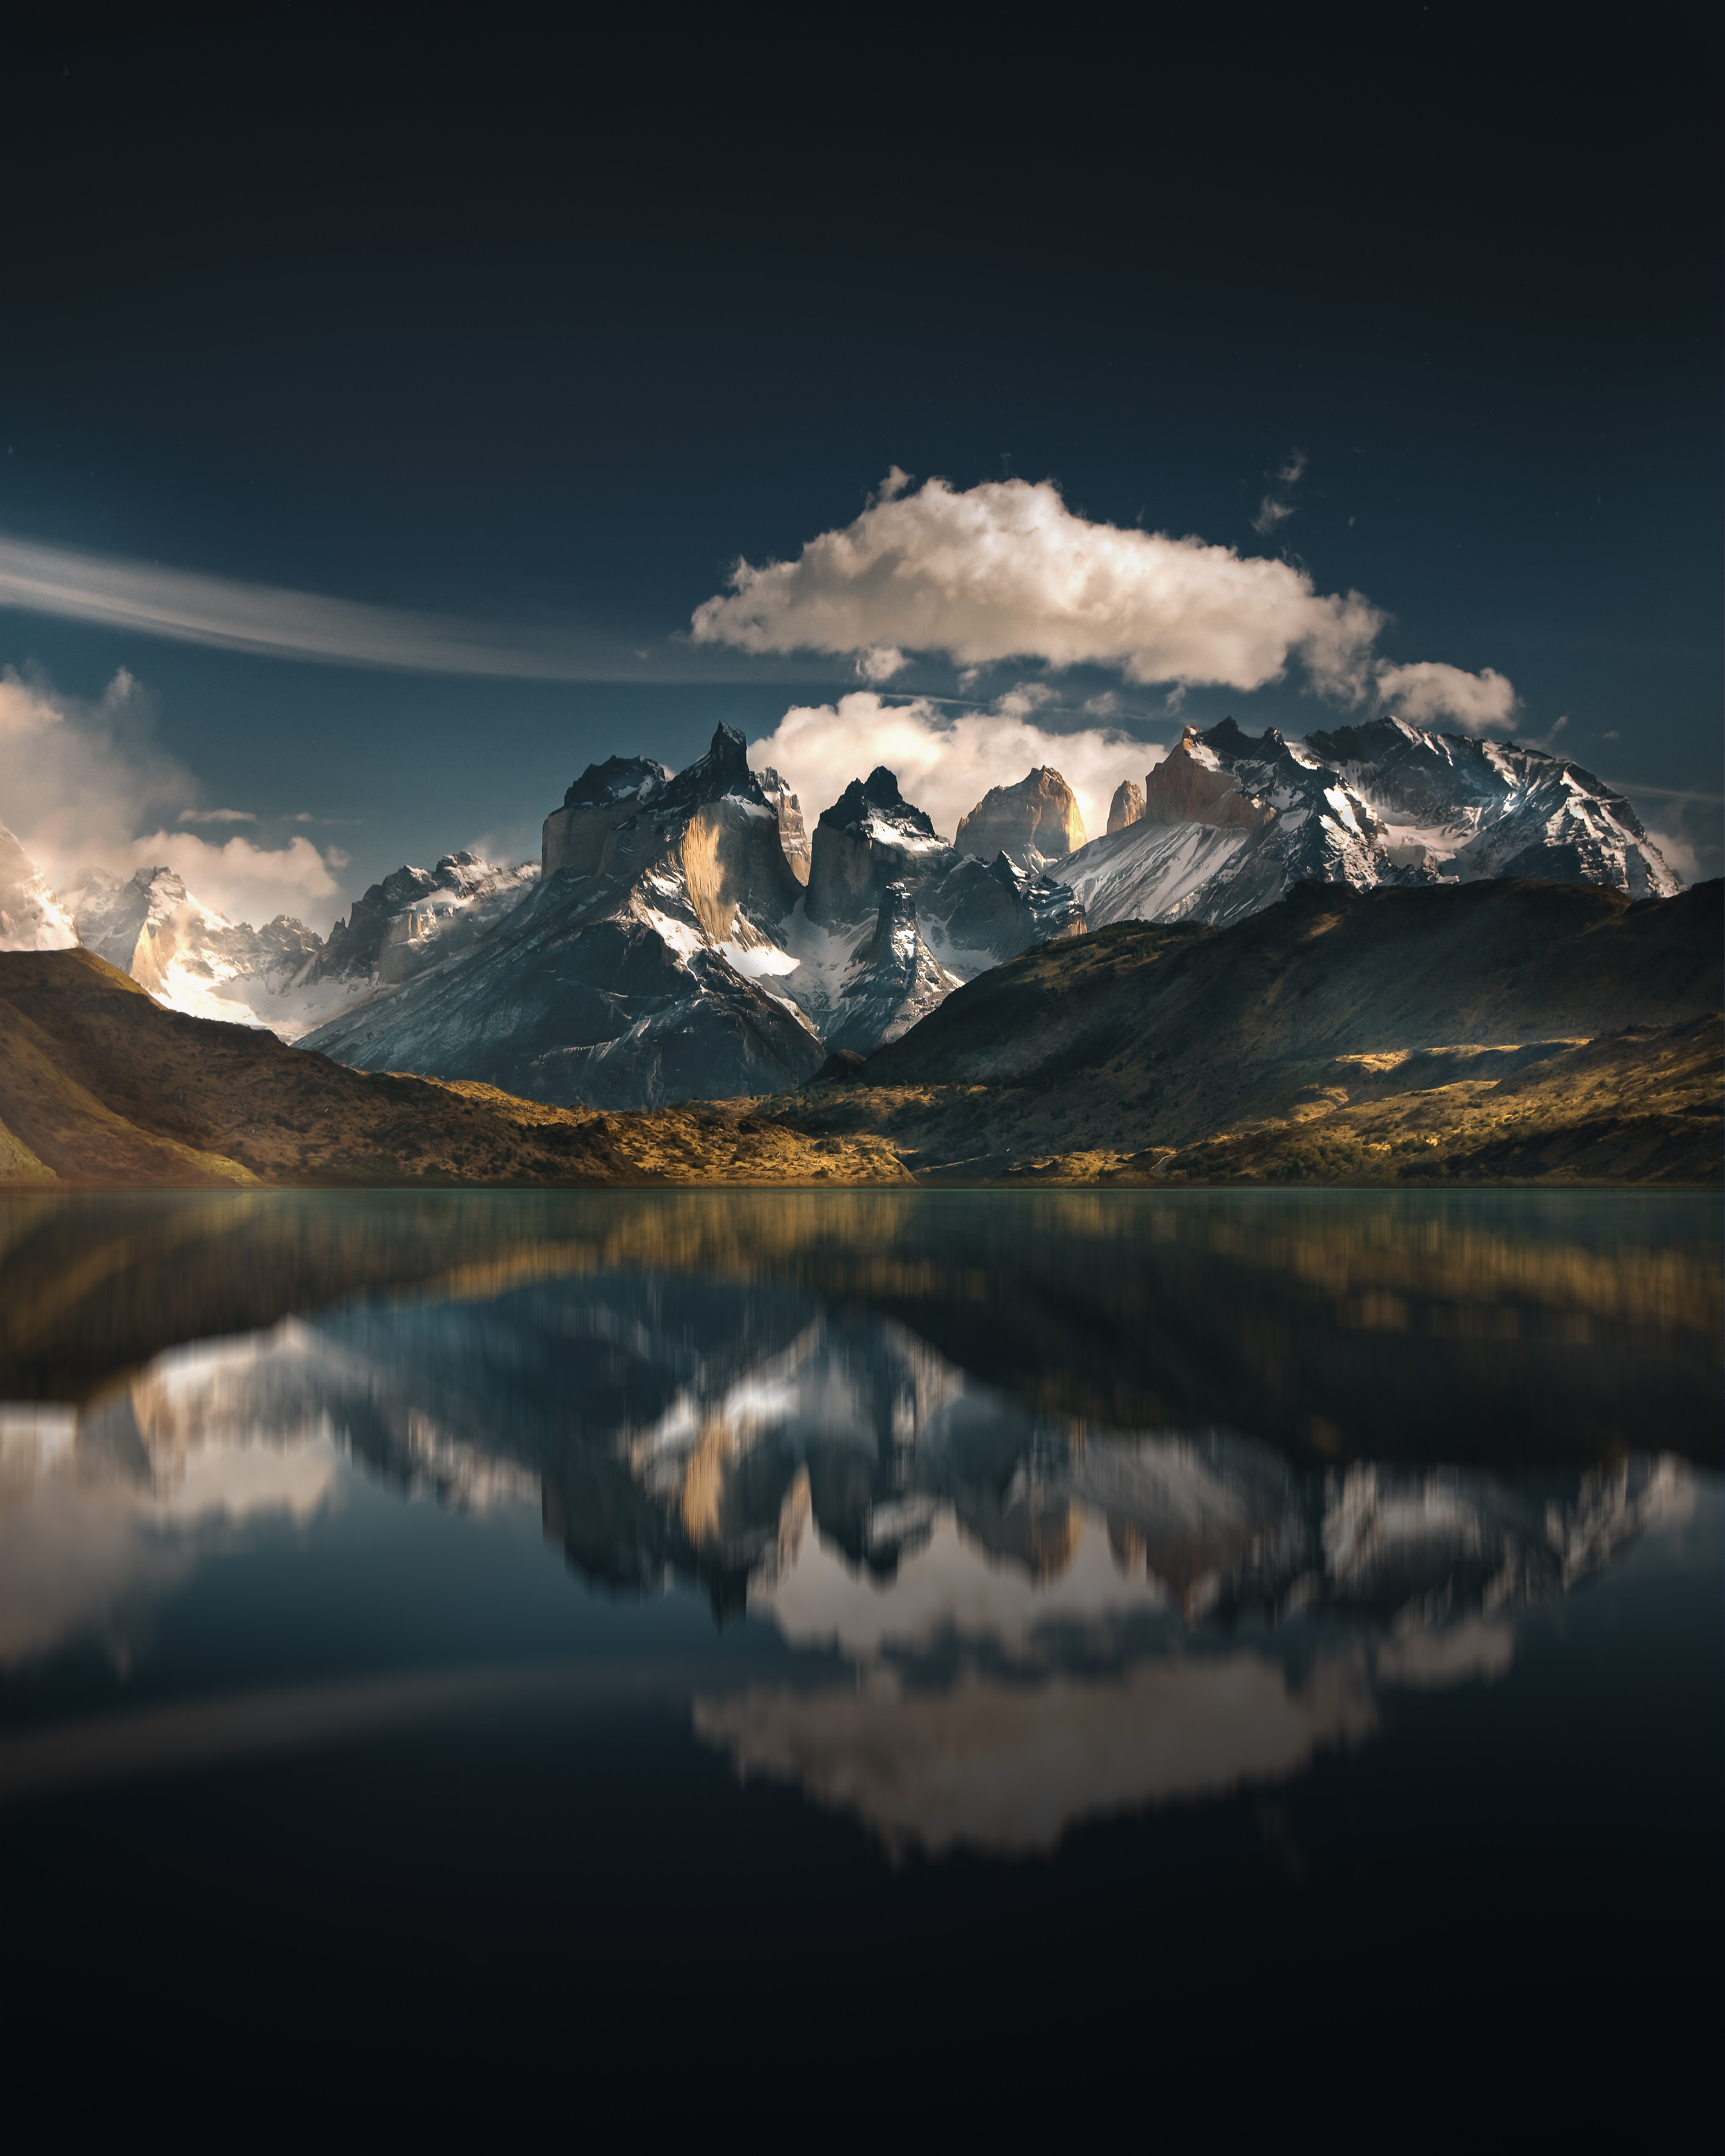
sky, reflection, nature, cloud, atmosphere, water, mountain, loch, highland, lake, atmosphere of earth, horizon, morning, calm, mountain range, phenomenon, dawn, fell, daytime, meteorological phenomenon, landscape, cumulus, sunlight, evening, mount scenery, dusk, reservoir, computer wallpaper, earth, fjord, darkness